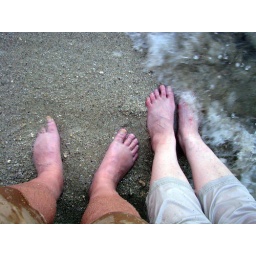
We are getting initiated by the sand of Waikiki and the ocean water.